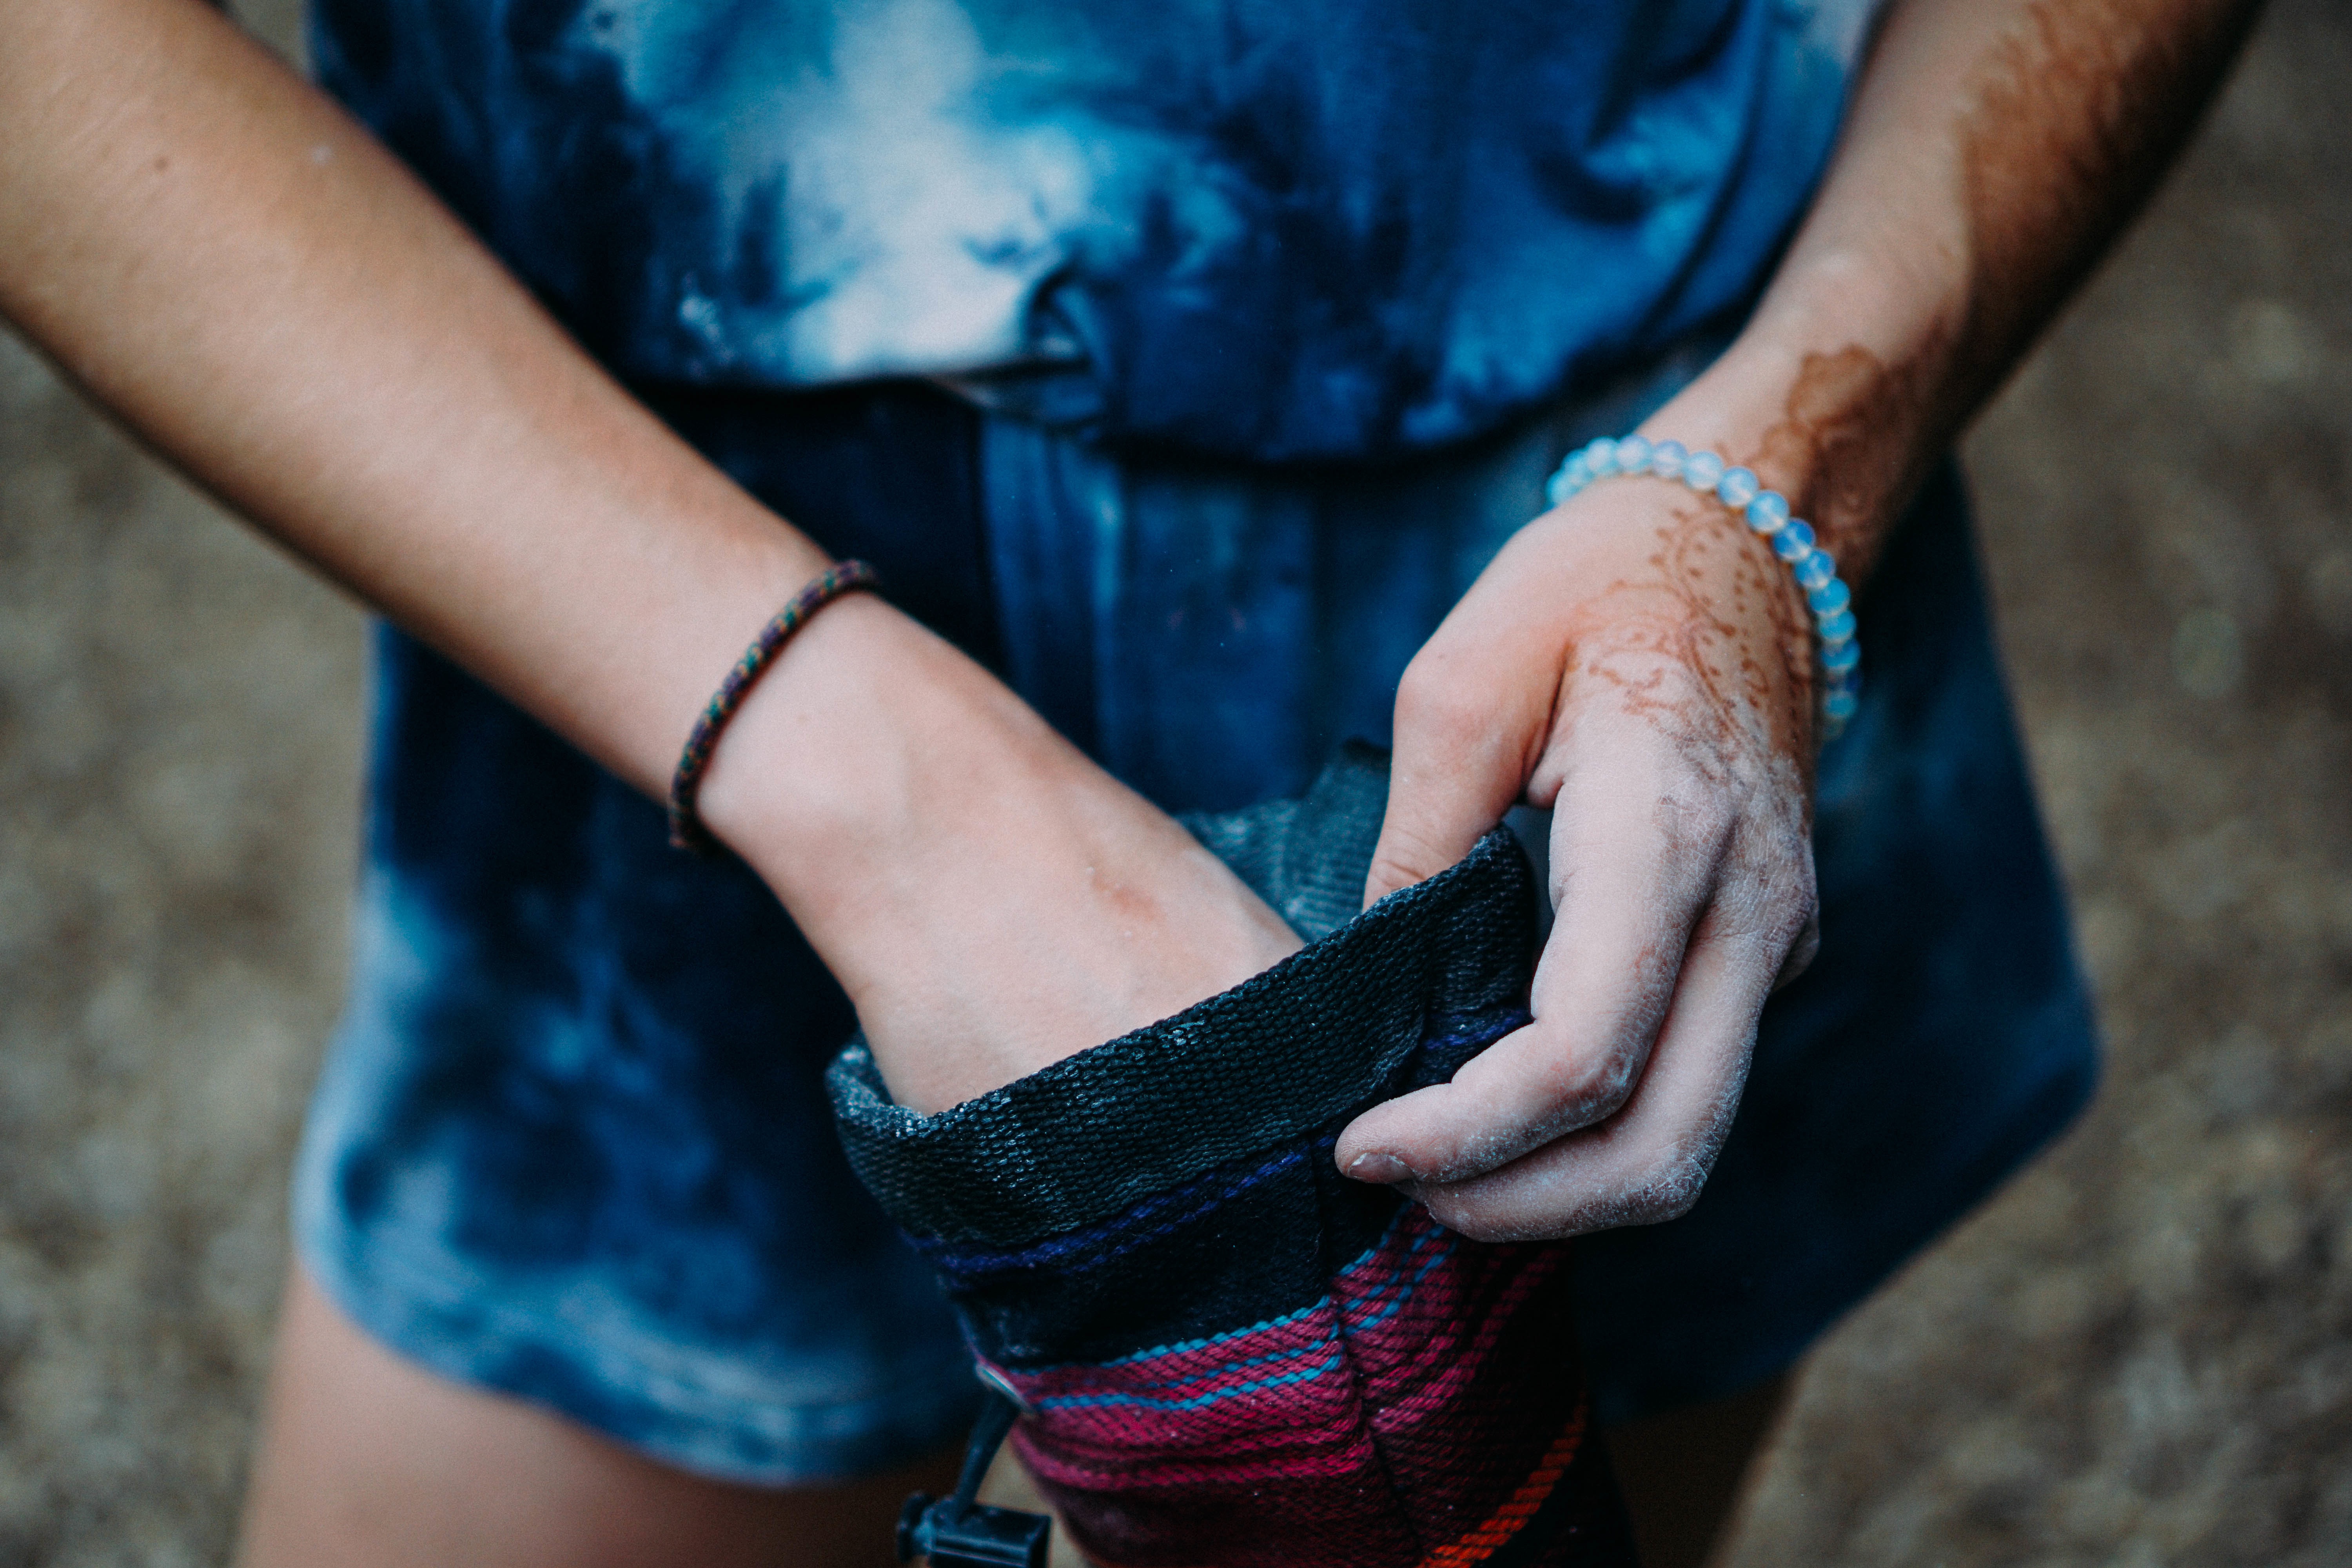
hand, man, person, girl, woman, photography, leg, model, finger, henna, color, bag, fashion, blue, bracelet, photograph, skin, beauty, interaction, photo shoot, sense